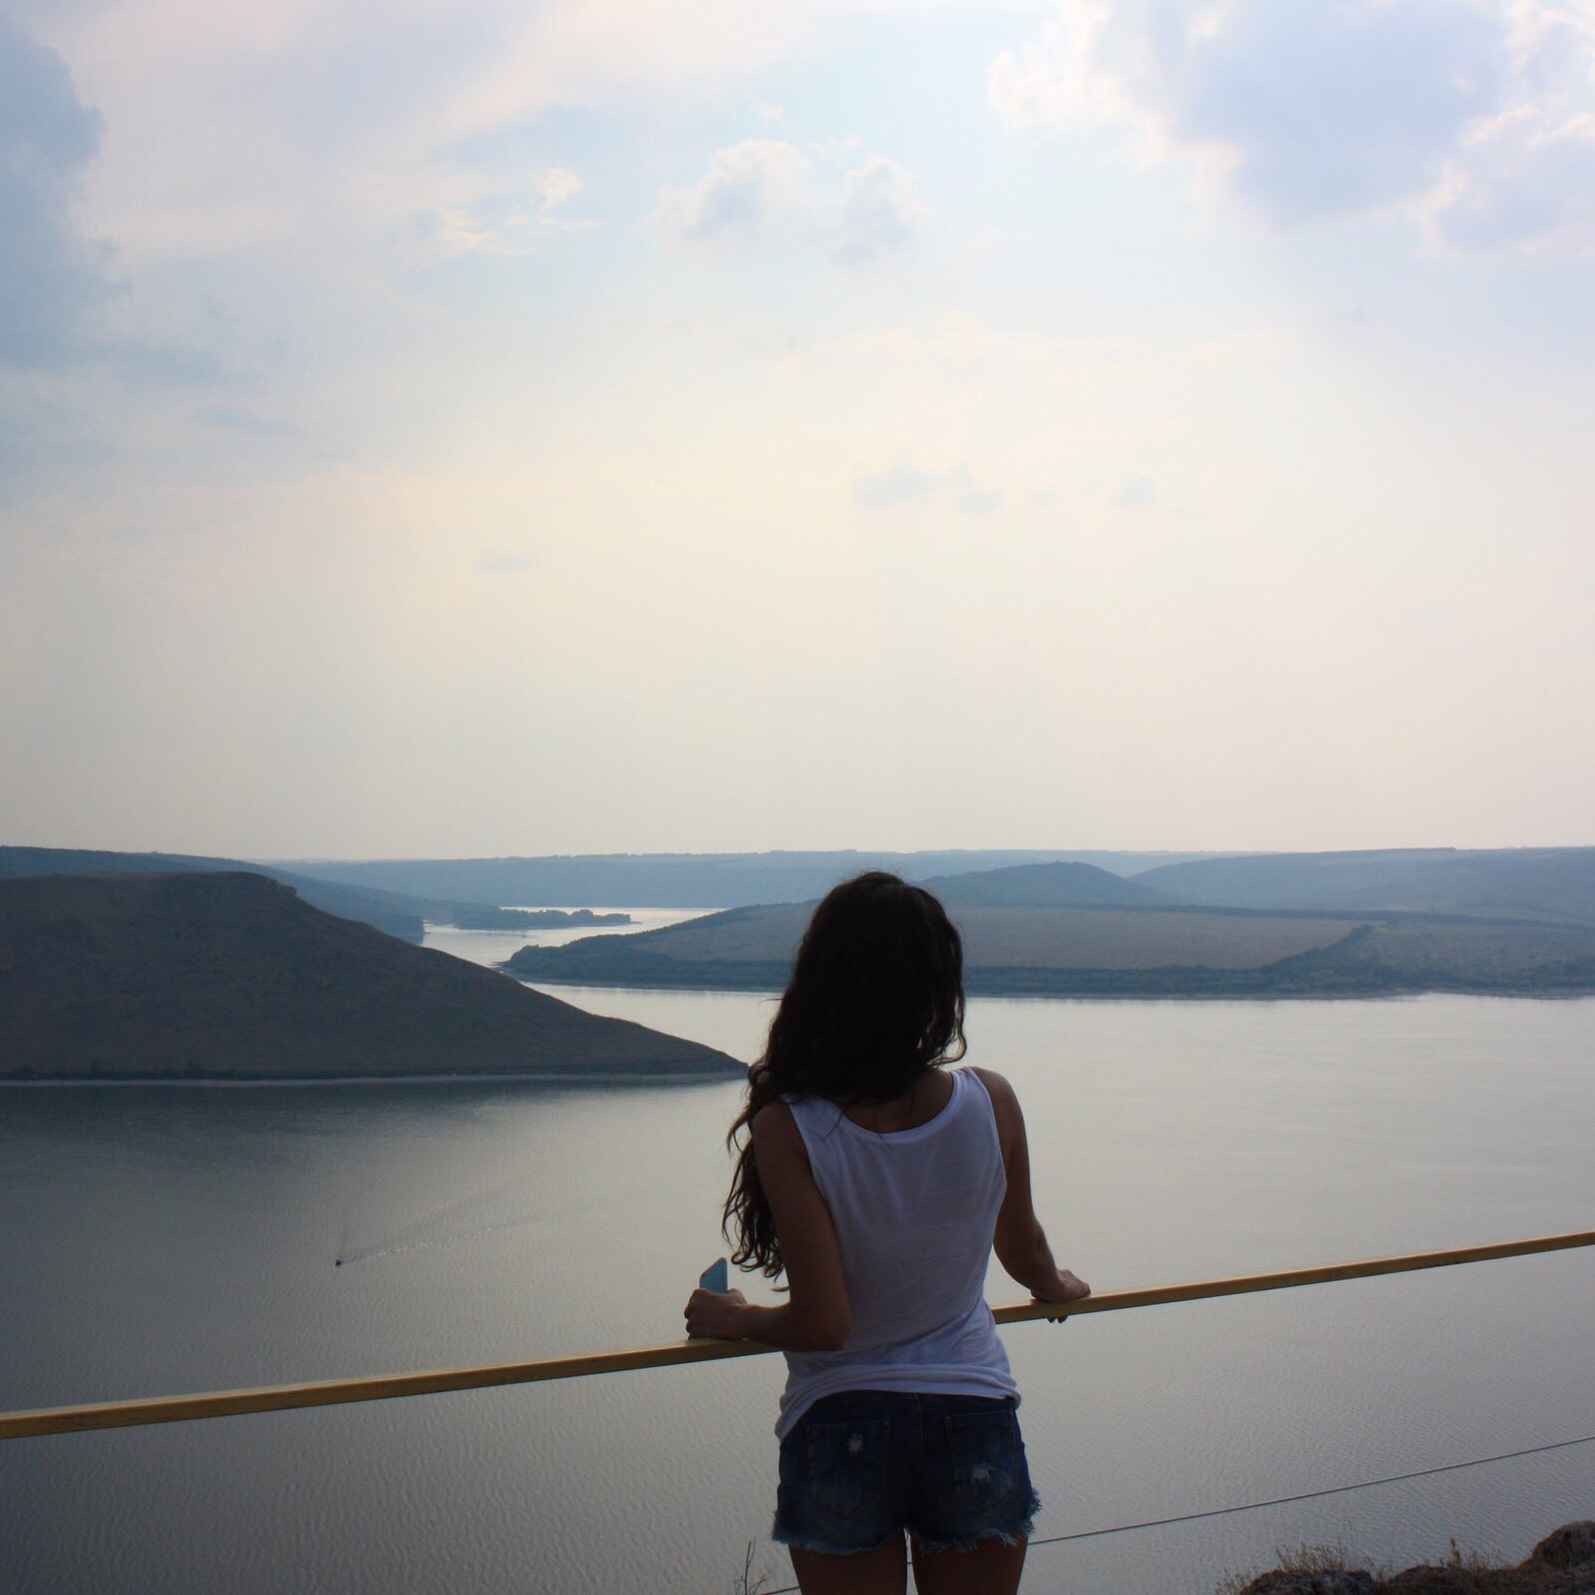
beach, sea, coast, water, sand, ocean, horizon, cloud, sky, morning, shore, lake, wind, vacation, vehicle, bay, blue, body of water